Mikuni (company)

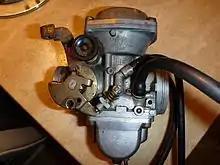
Mikuni carburettor "BS 36 SS" from a Suzuki motorcycle

The company is best known for supplying carburetors to many major Japanese motorcycle manufacturers.